Canonbury House and Canonbury Tower

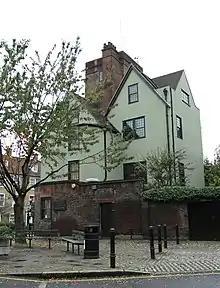
Canonbury Tower from the west.

Today's Canonbury House partially occupies, with Canonbury Tower, the site of the west range of Spencer's Old Canonbury House. It is a detached Grade II listed building bearing the name “Canonbury House” above its front door, and is a private residence. It dates to , with the stone pedimented dormers added . It was formerly known as St Stephen's Vicarage when it was the clergy house residence for St Stephen's Church, which is nearby on Canonbury Road.